Colorado Joint Line

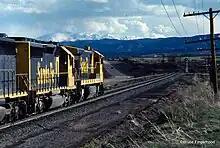
A southbound Santa Fe coal train underneath Pikes Peak, on the Colorado Joint Line out of Denver, April 1983.

The first set of tracks in the area were laid by the Denver and Rio Grande Railroad in 1871. The Atchison, Topeka and Santa Fe Railway laid their tracks parallel to the D&RG in 1888. In 1900 the Colorado and Southern negotiated a trackage rights agreement to run its trains over the AT&SF line. In 1918 during the First World War the United States Railroad Administration dictated that the parallel D&RG and AT&SF lines be operated as a single double-track railroad, with the eastern track carrying all northbound trains, and the western track carrying all southbound traffic. That efficient arrangement continued after the end of the War and right up to the present day.